Palazzo Marino

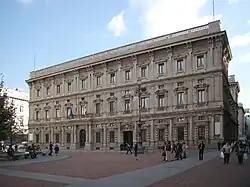
Facade of Palazzo Marino in Piazza della Scala

Palazzo Marino is a 16th-century palace located in Piazza della Scala, in the centre of Milan, Italy. It has been Milan's city hall since 9 September 1861. It borders on Piazza San Fedele, Piazza della Scala, Via Case Rotte and Via Tommaso Marino.